Nasi kerabu

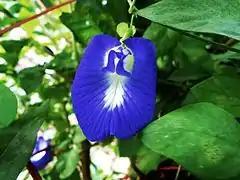
Clitoria ternatea flower close-up

Nasi kerabu consists of several components: boiled rice, vegetable salad and at least one more, and more often several additions. And if dyed rice is an essential part of this dish, then the salad and to an even greater extent, additional ingredients can vary quite widely, which ultimately creates a huge variety of varieties of nasi kerabu.